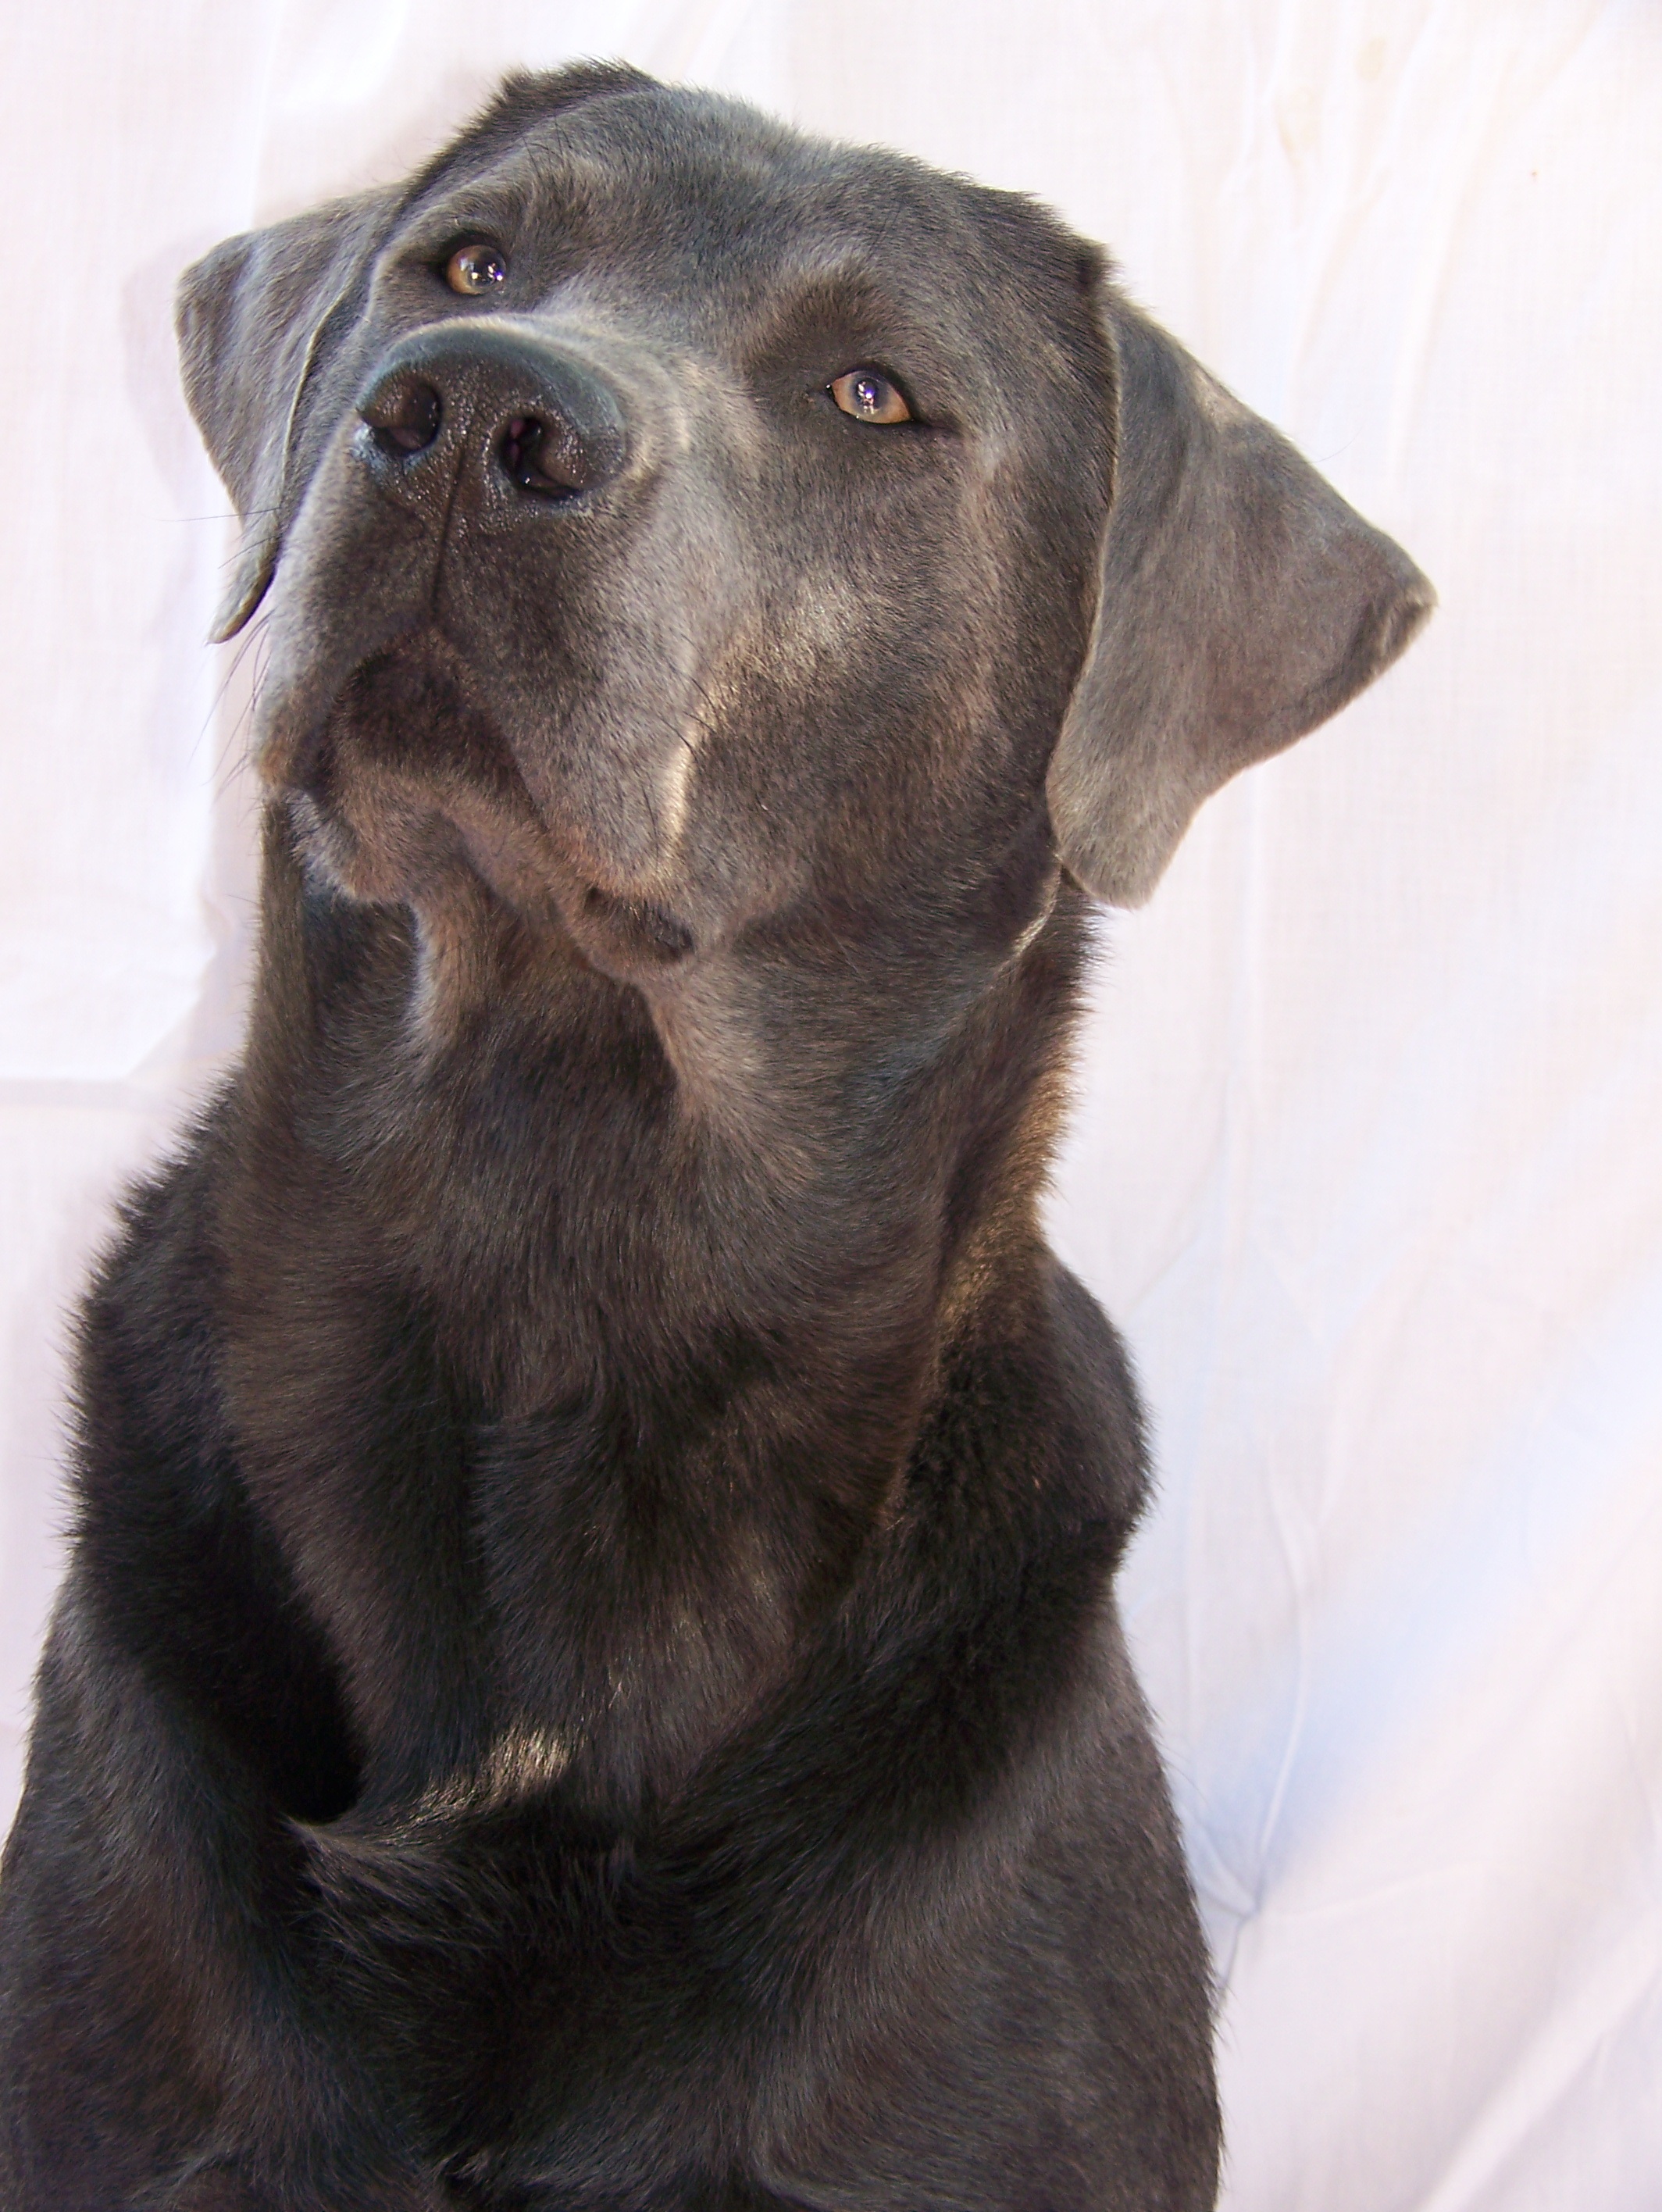
dog, mammal, grey, charcoal, vertebrate, labrador retriever, labrador, dog breed, retriever, chesapeake bay retriever, patterdale terrier, dog like mammal